Le Barboux

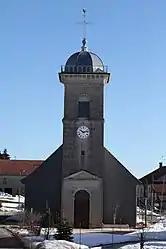
The church in Le Barboux

Le Barboux is a commune in the Doubs department in the Bourgogne-Franche-Comté region in eastern France.